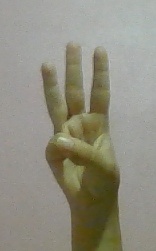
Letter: thaa